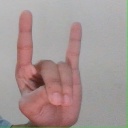
अक्षर: श